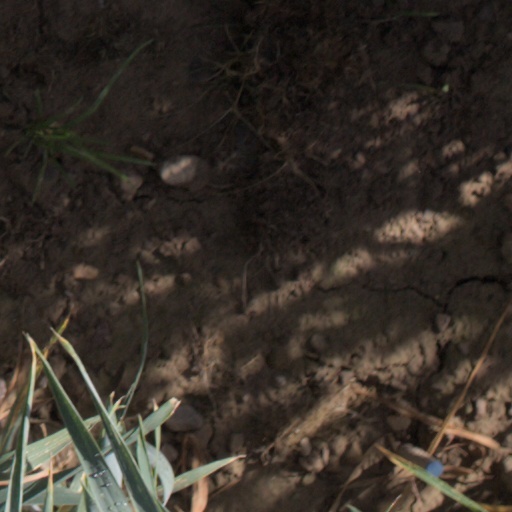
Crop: wheat